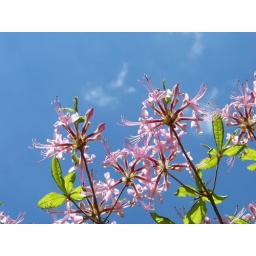
Warmer Days in pink and blue